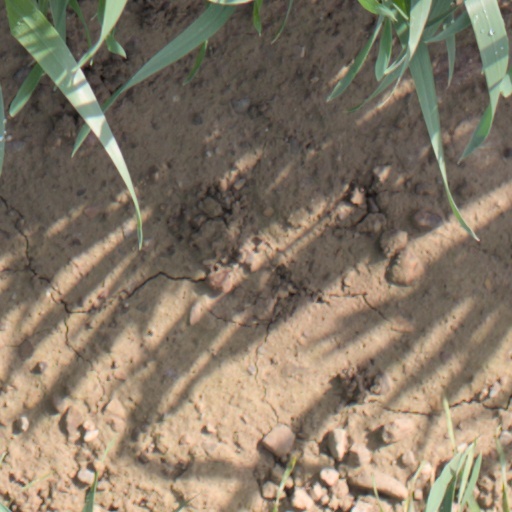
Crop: wheat